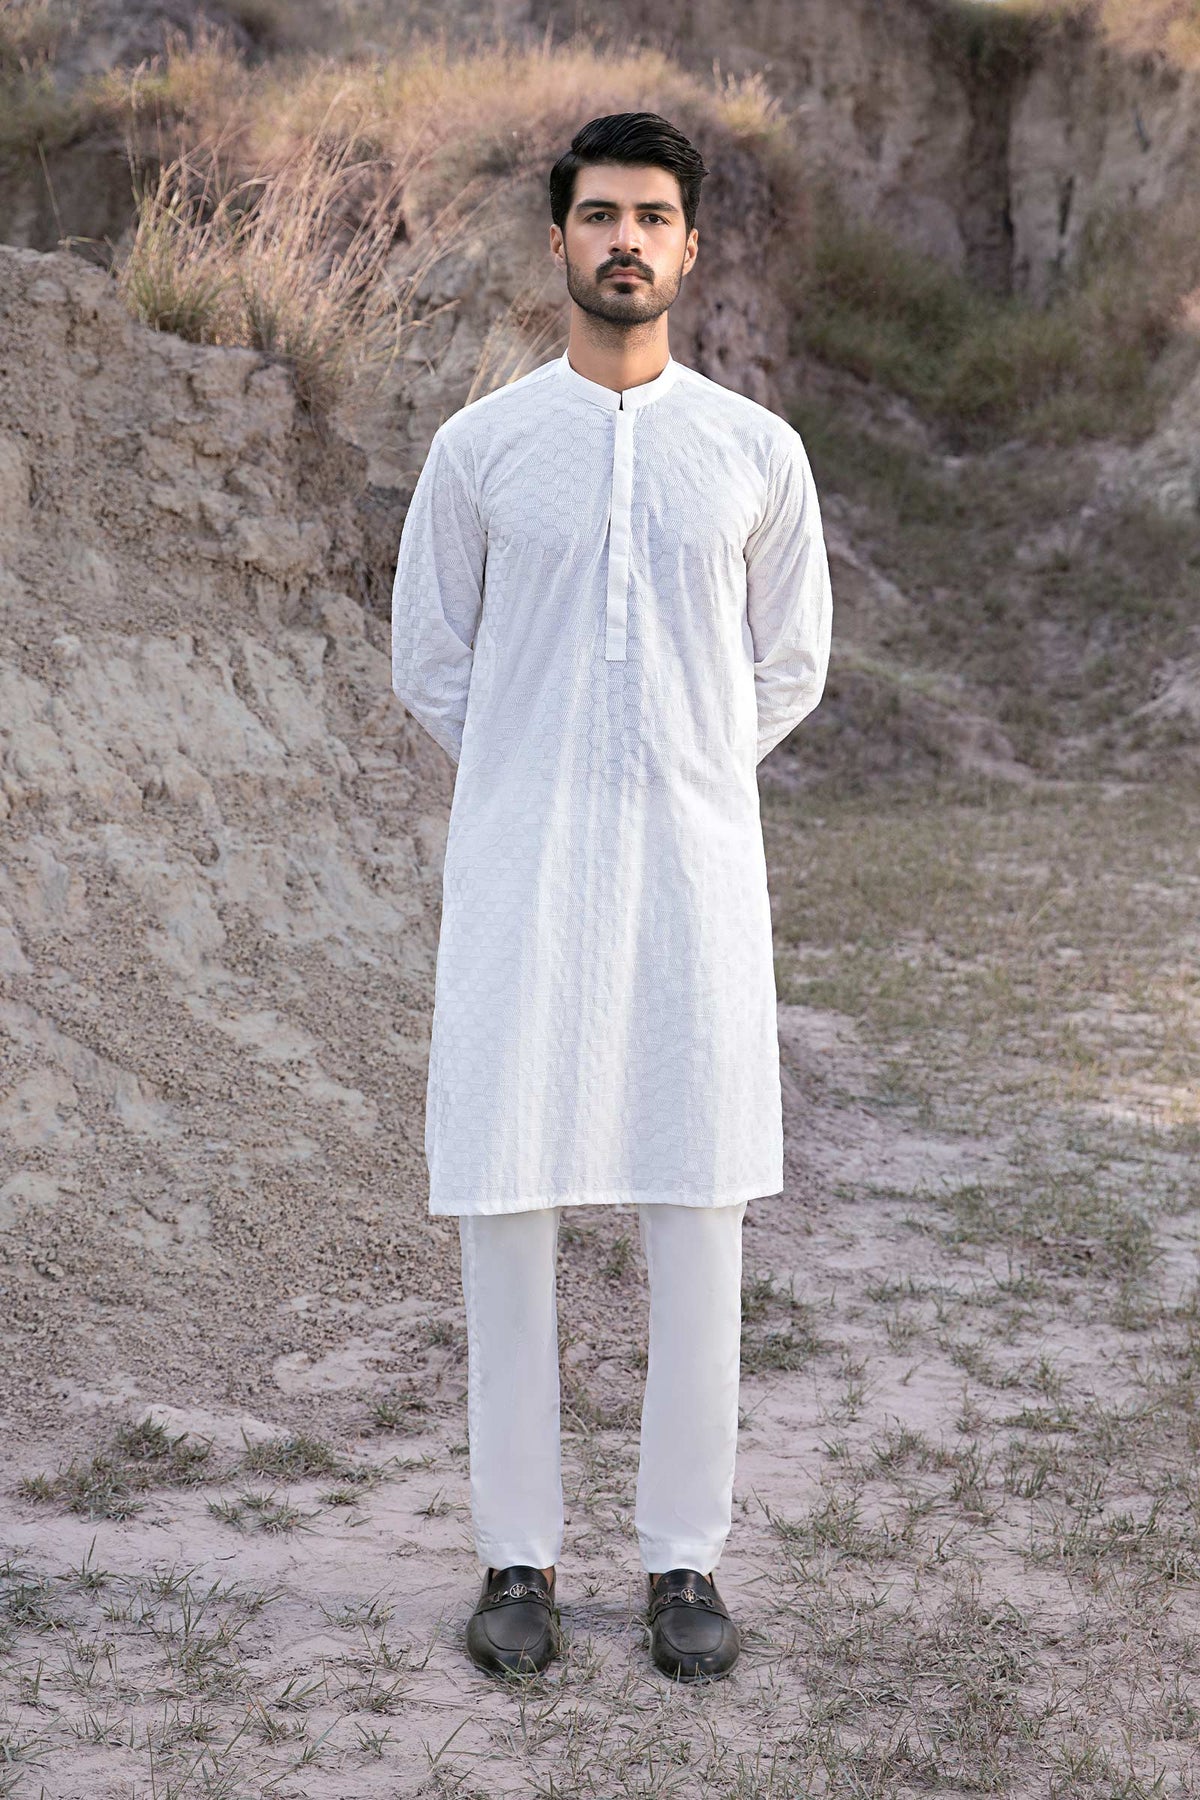
white kurta pants